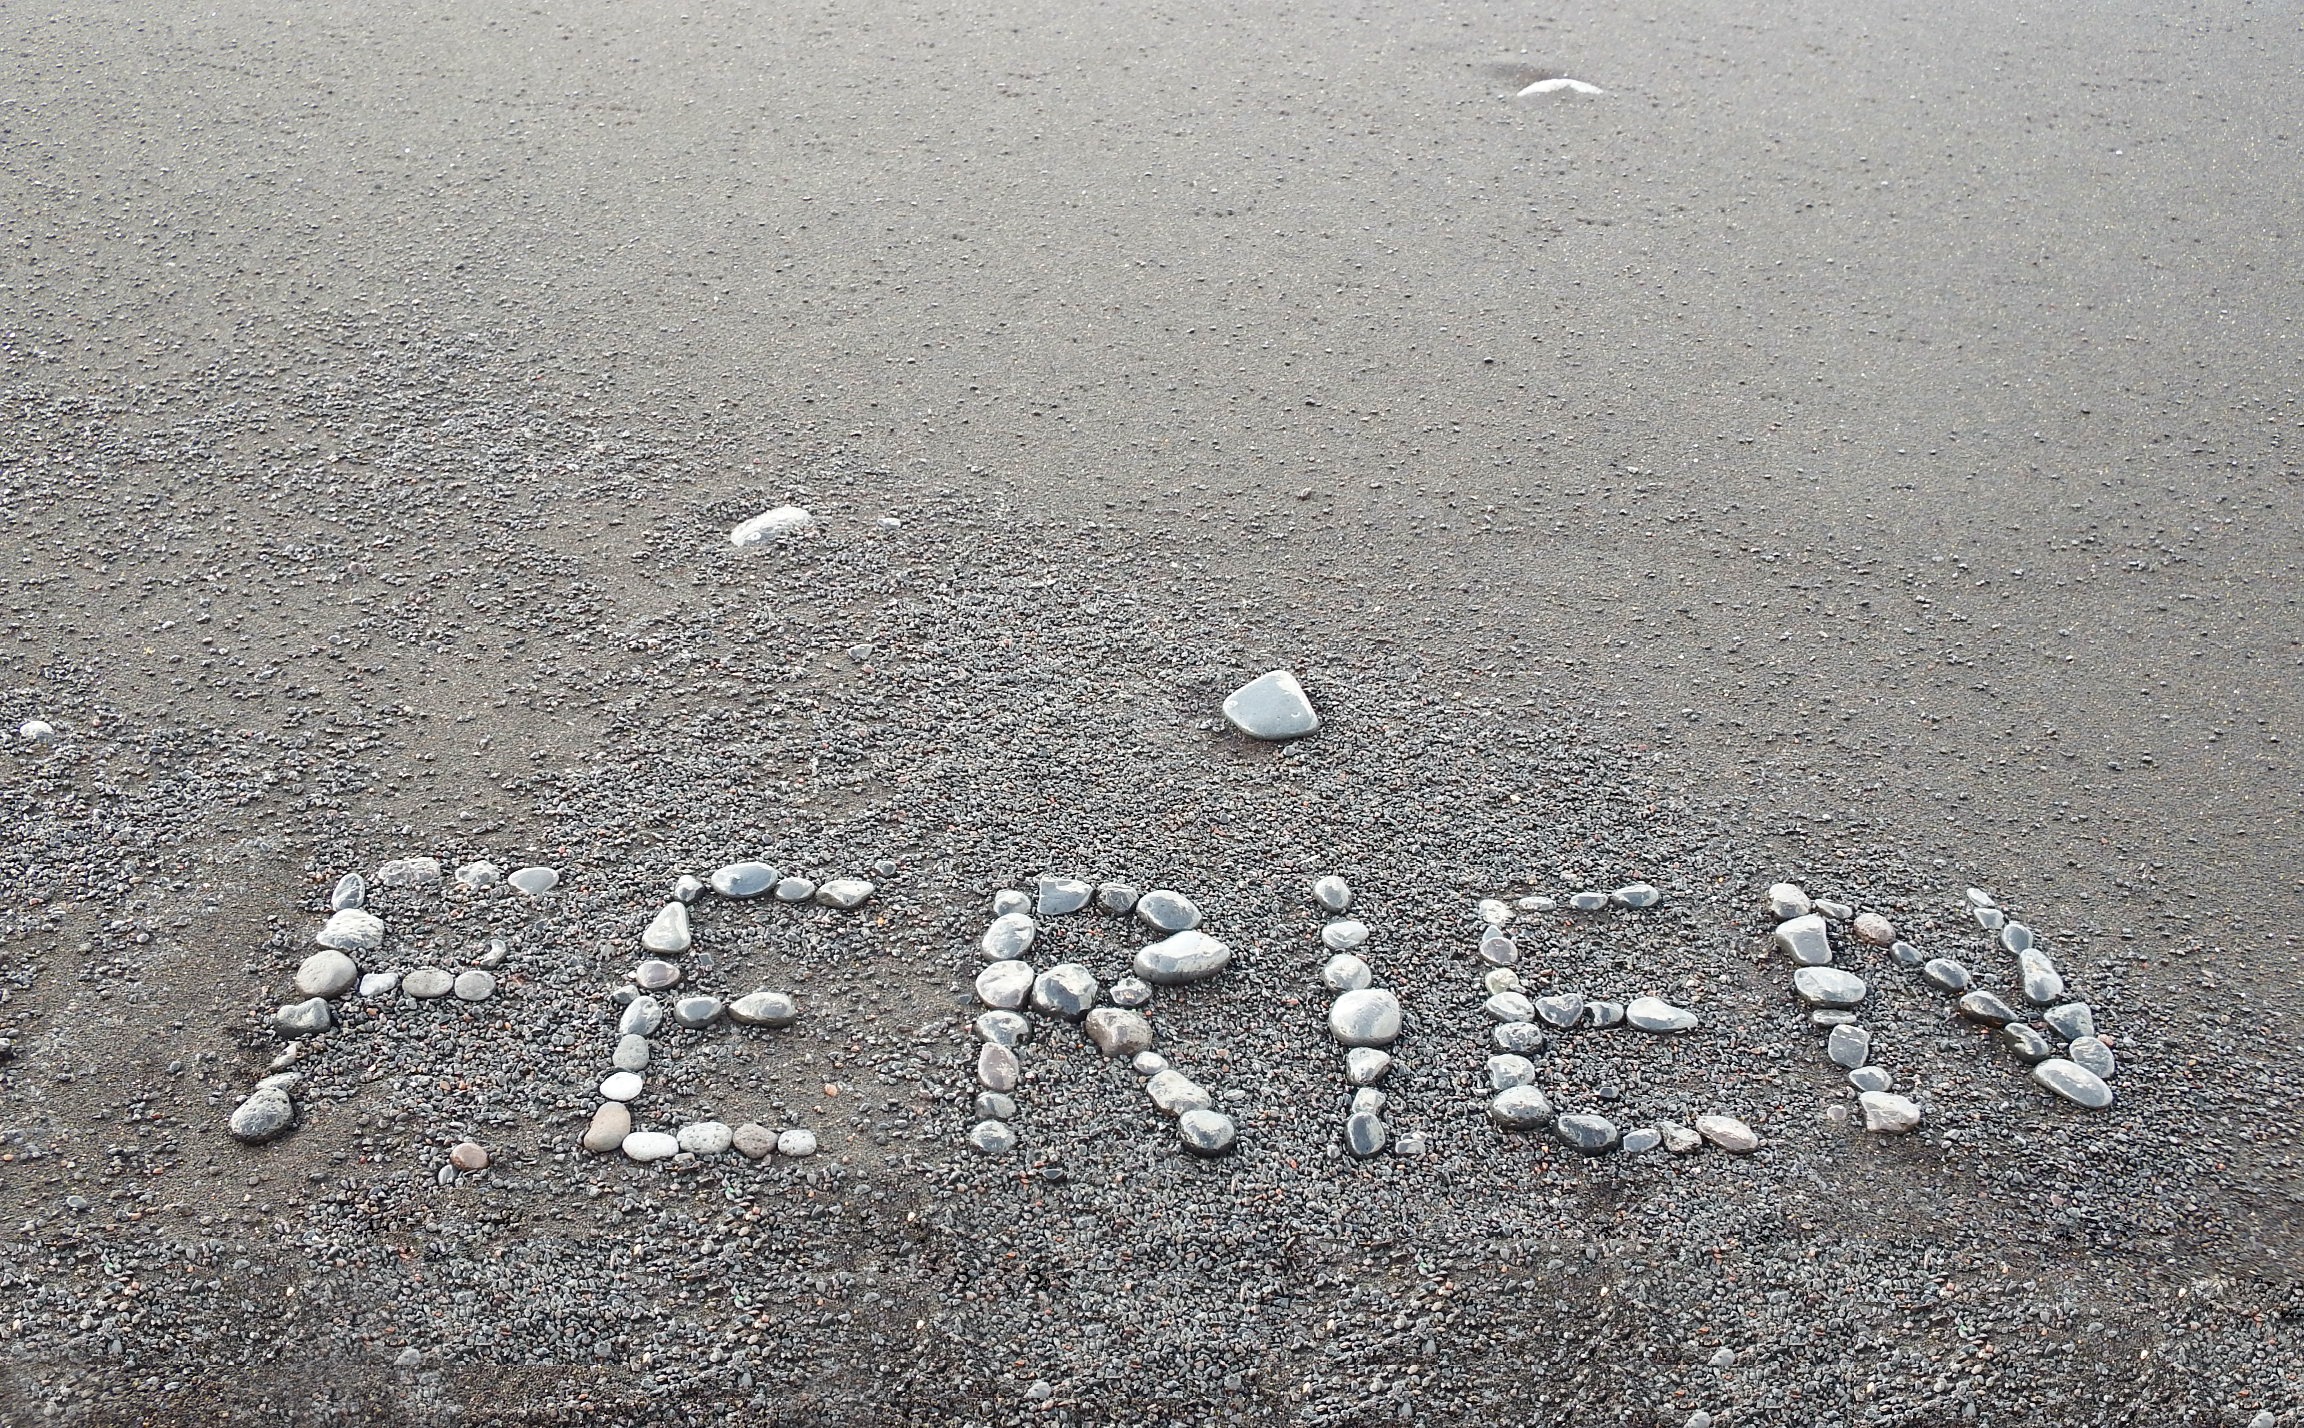
beach, sea, sand, rock, footprint, asphalt, holiday, black, material, holidays, road surface, mudflat